Tsuyaka Uchino

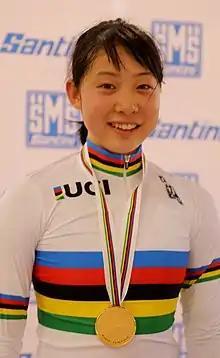
Uchino at the 2019 UCI Junior Track Cycling World Championships

is a Japanese racing cyclist representing NEXETIS at professional level and the Japanese national cycling team. She won a bronze medal in the points race at the 2023 UCI Track Cycling World Championships and competed at the 2024 Summer Olympics.